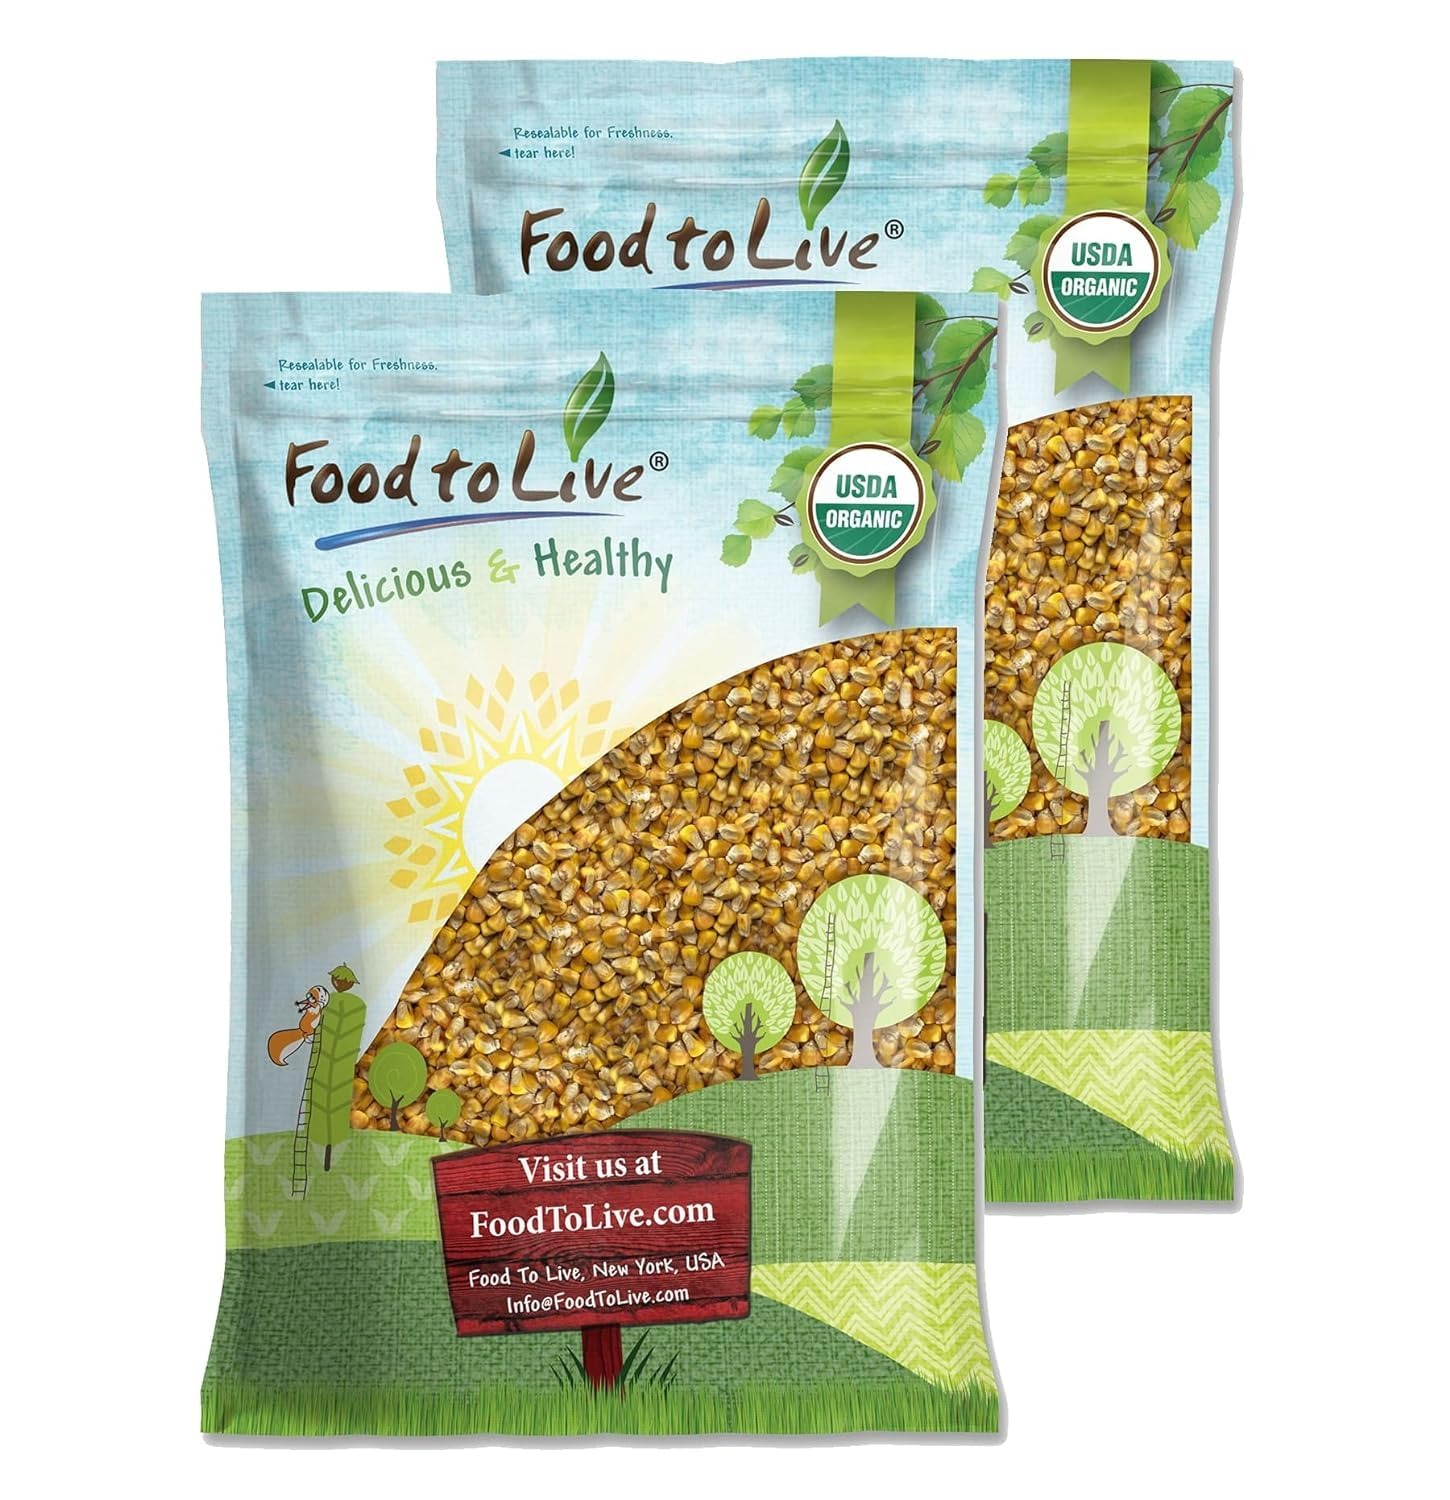
Item Name: Organic Yellow Whole Corn, 25 Pounds – Non-GMO Maize, Cleaned and Dried Kernels, Vegan, Kosher, Bulk Cereal Grain, Good Source of B vitamins, Thiamin, and Folate
Bullet Point 1: ✔️ ORGANIC & NON-GMO: Yellow Whole Corn by Food to Live is USDA Organic, Kosher and 100% Raw. It is suitable for Vegans and has no additives.
Bullet Point 2: ✔️ HIGHLY NUTRITIOUS, SOURCE OF FIBER: Yellow Corn is rich in dietary fiber as well as many other essential nutrients, such as Vitamins B6, A, and E, Calcium, Potassium, Magnesium, Niacin, Phosphorus, and Folate.
Bullet Point 3: ✔️ VERSATILE USES: Organic Whole Yellow Corn is an extremely versatile product. It can be rehydrated and added to stewed vegetables, rice pilafs, curries, casseroles, or ground into a coarse texture and used in the same way as cornmeal.
Bullet Point 4: ✔️ WHEAT FLOUR SUBSTITUTE: Mill Dried Corn into flour and replace your regular flour in various recipes. Bake cornbread, cakes, pies, cookies, and muffins, or use as a thickener for marinades, sauces, and stews.
Bullet Point 5: ✔️ PRODUCT OF USA: Food to Live Organic Yellow Whole Corn is grown and packaged in the USA.
Product Description: Corn, which was first cultivated in Mexico thousands of years ago, has now become a staple in many cuisines all over the world. Food to Live offers Dried Organic Whole Yellow Corn that is free of additives and rich in nutrients. Please, be aware that these kernels are not Popcorn variety and they do not pop when heated. Organic Yellow Corn Culinary Uses Corn, also known as Maize, has a rather sweet, buttery flavor however regardless of its taste - it works amazingly in savory dishes. Organic Dry Yellow Corn has an endless number of uses. First of all, it can be rehydrated and added to rice pilafs, casseroles, curries, soups, and stewed veggies. Second, you can mill Organic Dried Yellow Corn into coarse texture and use it in the same way as cornmeal: for cooking polenta, porridge, cornbread, or as a crunchy coating when frying fish or meat. Furthermore, Dried Corn Kernels can be turned into flour that will fully or partially substitute Wheat Flour. It’s especially good for making your own tortillas, or baking pies, cookies, and cakes. Organic Yellow Corn Nutritional Value The incredible nutritional profile of Yellow Corn is what makes it so valuable and widely used. This grain provides good amounts of carbohydrates and dietary fiber which are our body’s main fuels. Moreover, Organic Yellow Corn Kernels are full of many essential elements, for example: Vitamins B6, A, E, Calcium, Potassium, Magnesium, Niacin, Phosphorus, and Folate. They also contain carotenoids – powerful antioxidants that support many processes in our body and protect our cells. Finally, Organic Yellow corn is free of cholesterol and is low in fat. Storage Tips Similar to other grains, Dried Corn needs to be stored in a moisture-proof container in a cool dry place.
Value: 400.0
Unit: Ounce

Price: 55.98